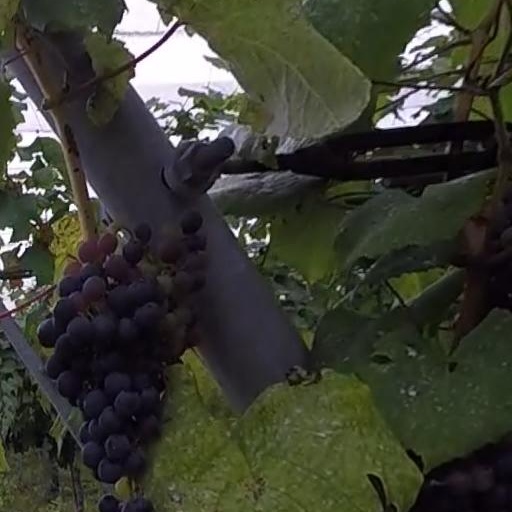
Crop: grape